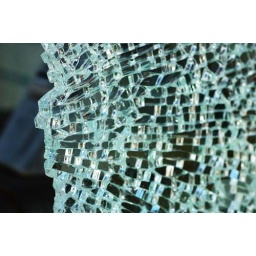
patterns in broken glass in a vandalized phone booth